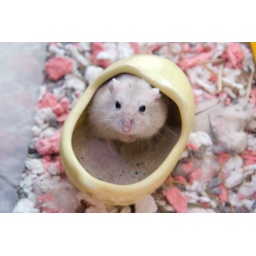
Mint Tea in his new sand bath